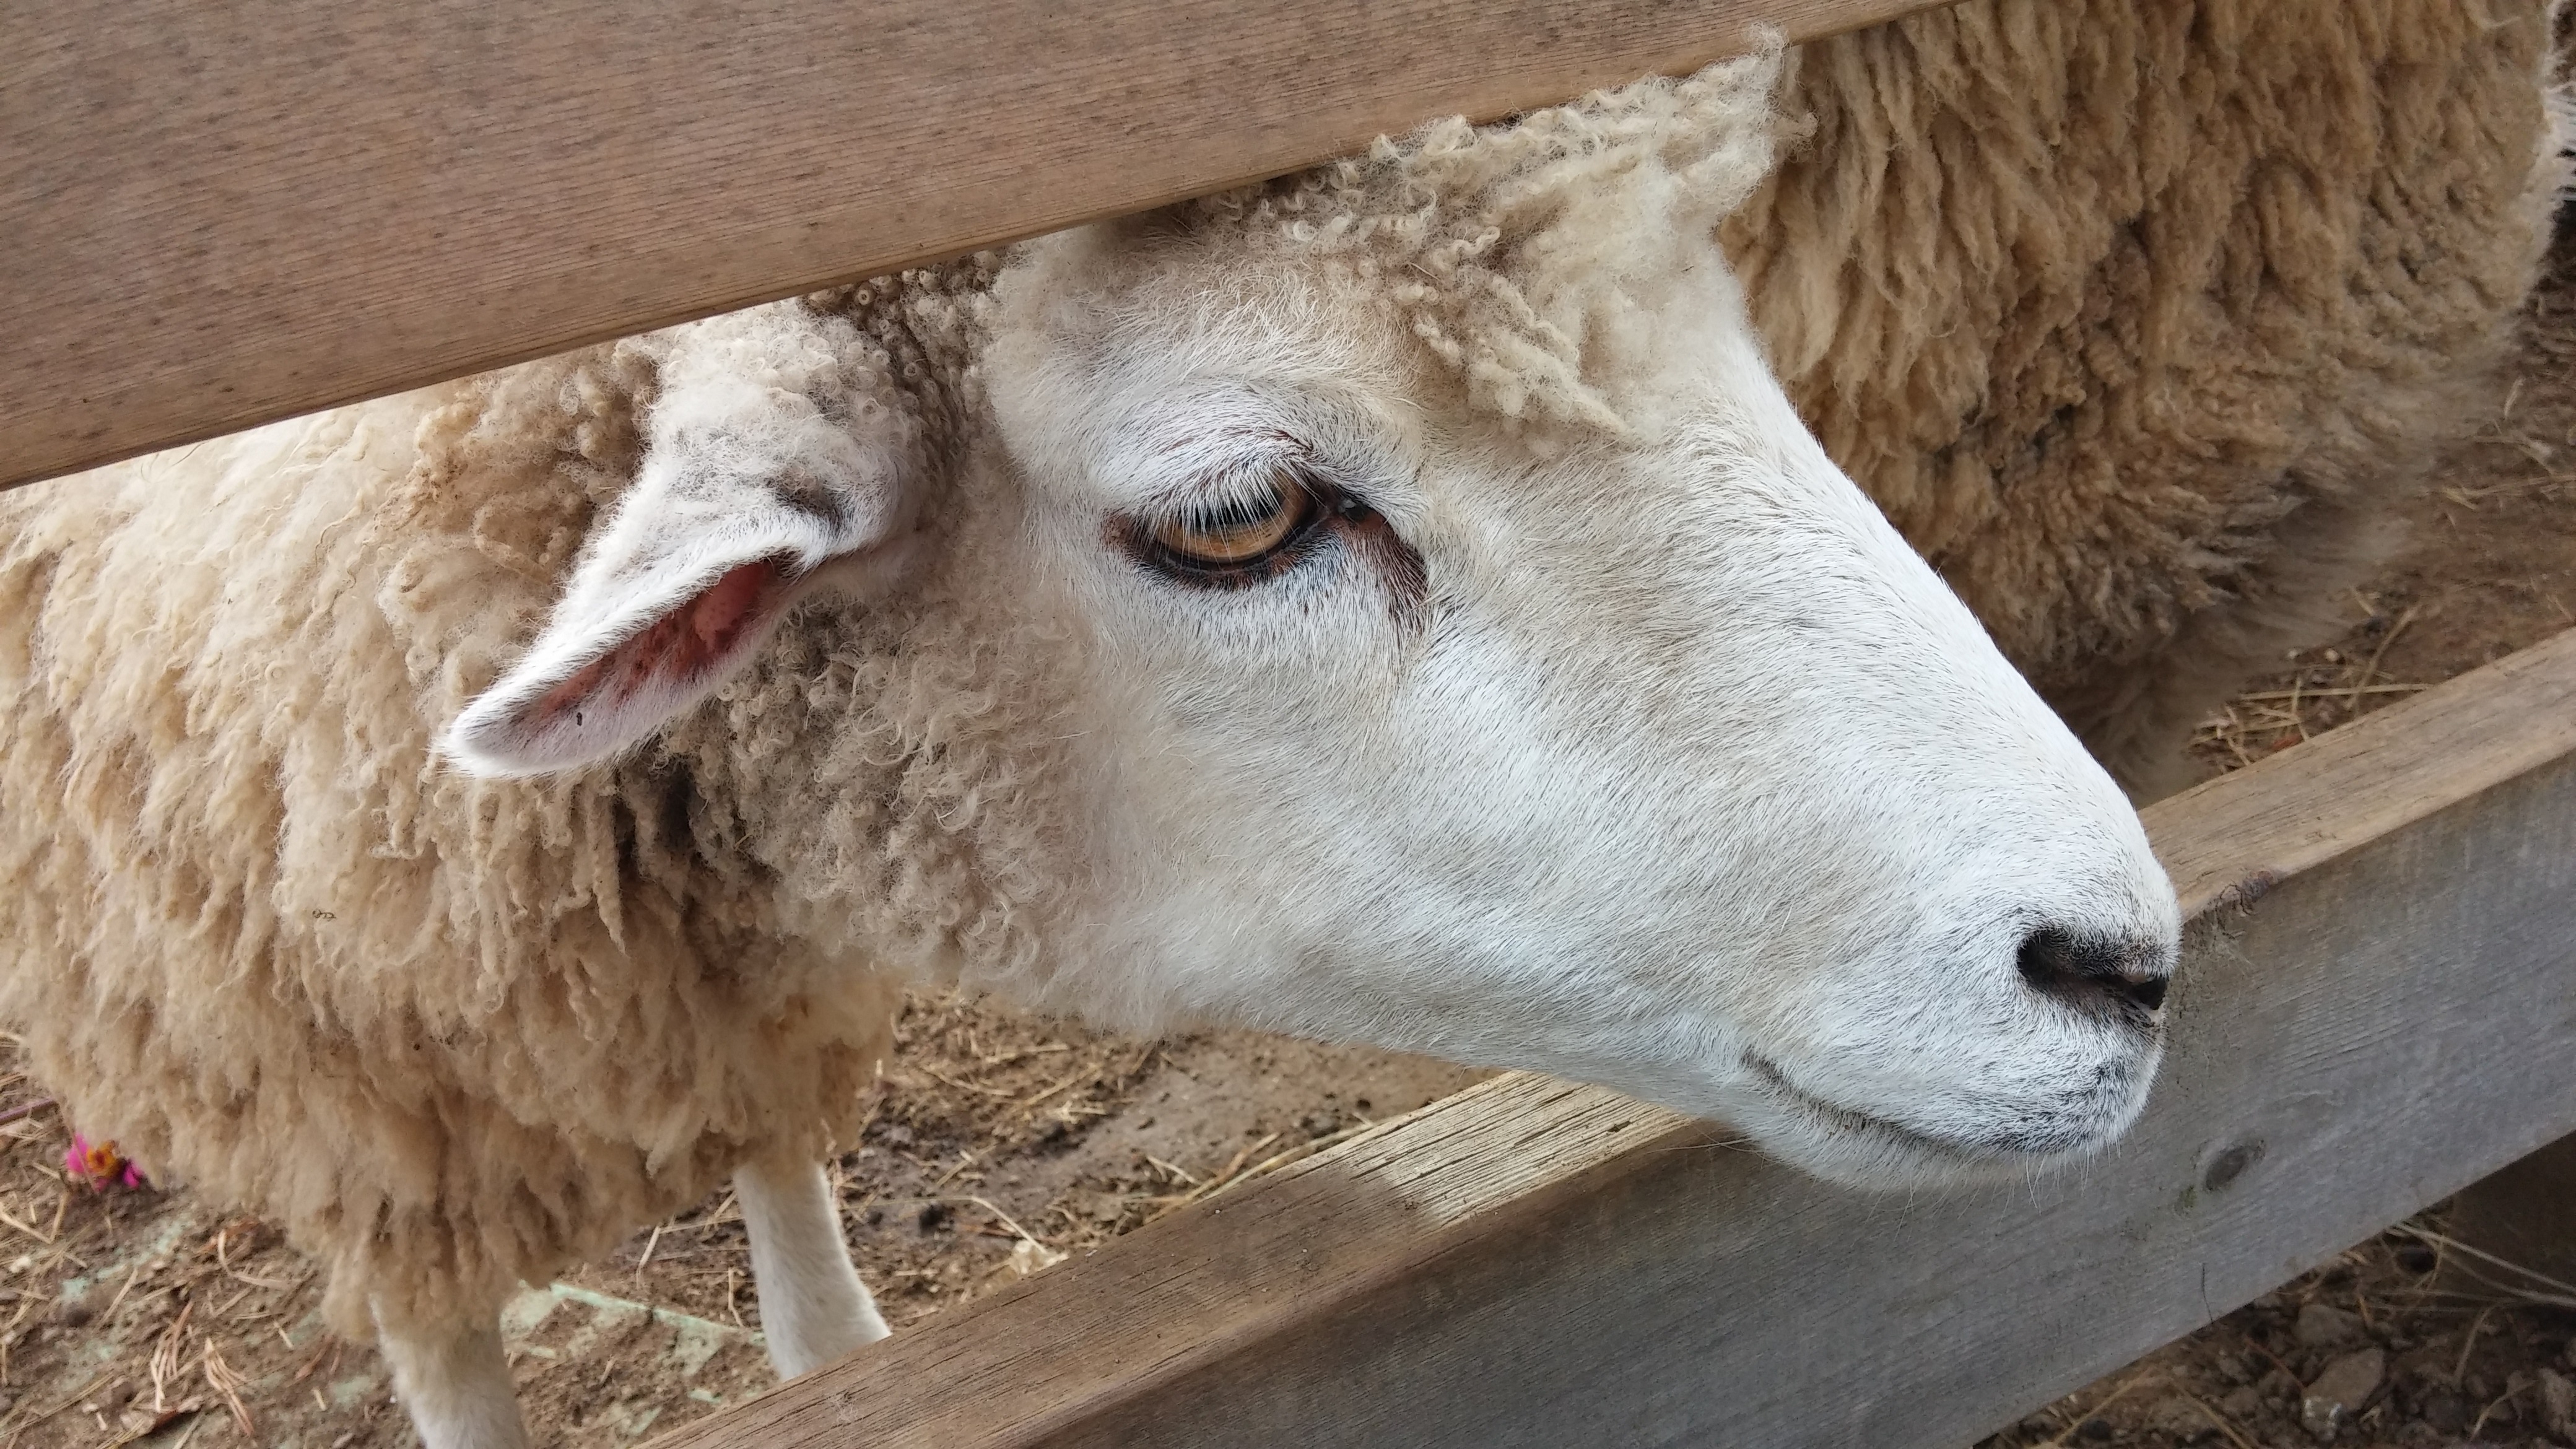
farm, animal, horn, pasture, sheep, mammal, fauna, lamb, snout, farm animal, vertebrate, sheeps, curious, cattle like mammal, cow goat family